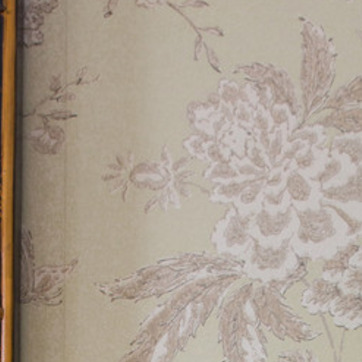
Material: wallpaper